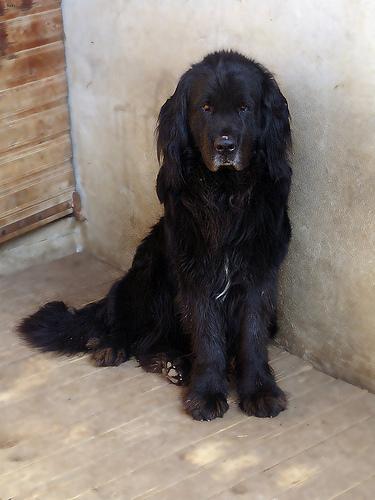
Breed: newfoundland